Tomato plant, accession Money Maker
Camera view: vertical (180 deg); turntable rotation: 60 degrees
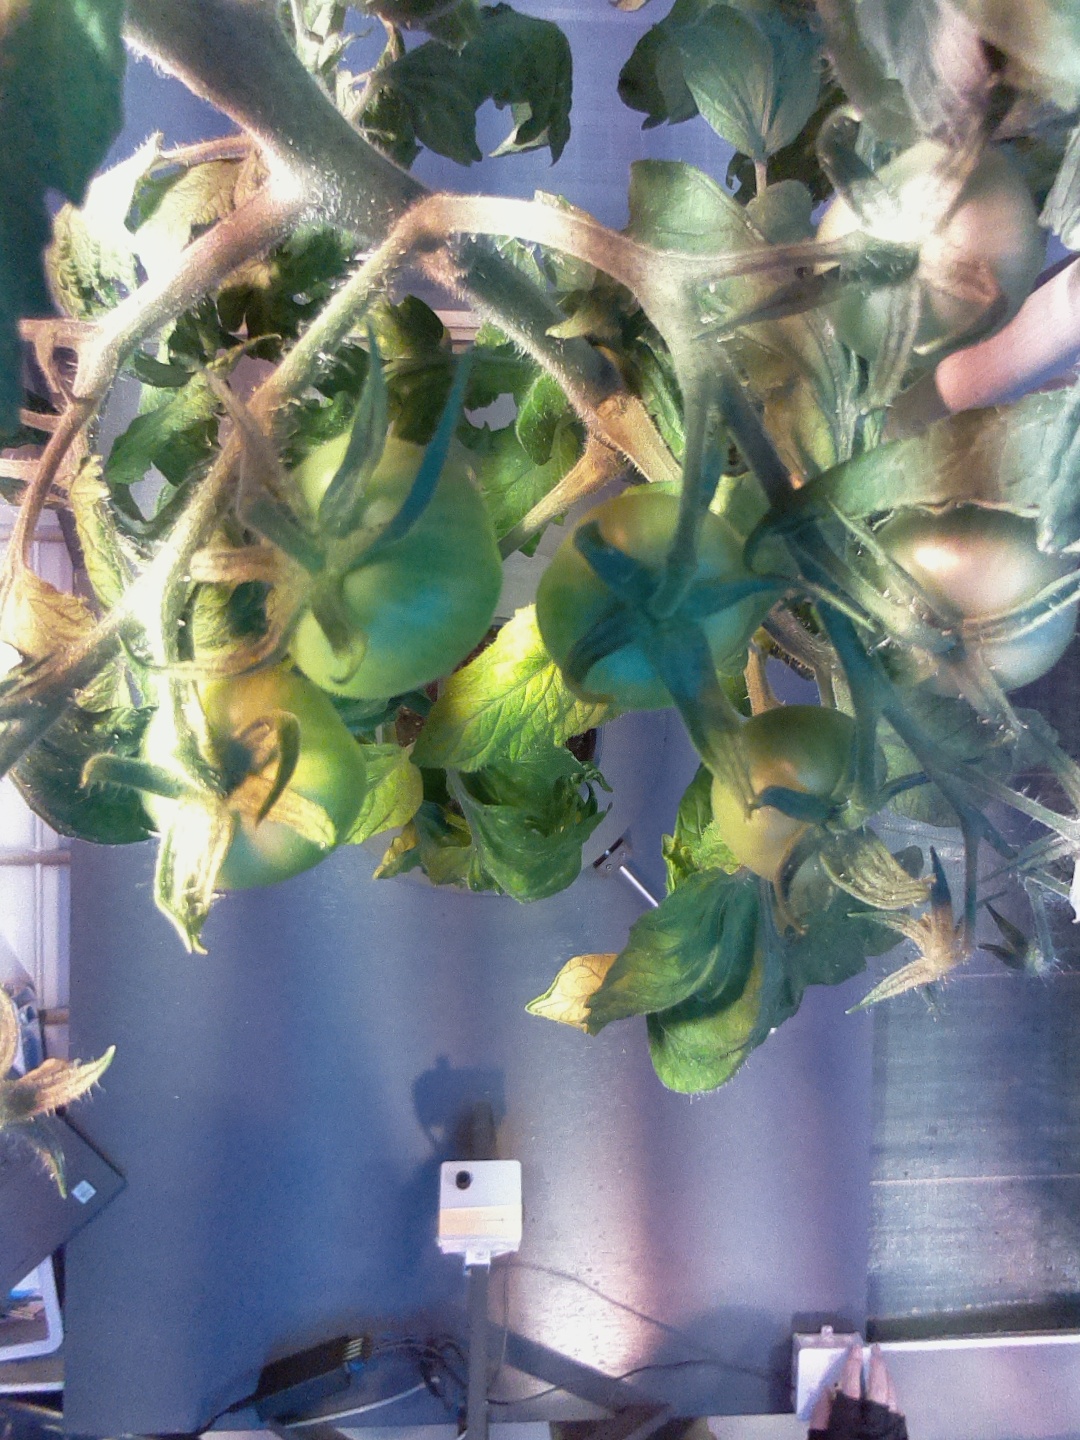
BBCH growth stage 73: 30%-40% of final fruit size